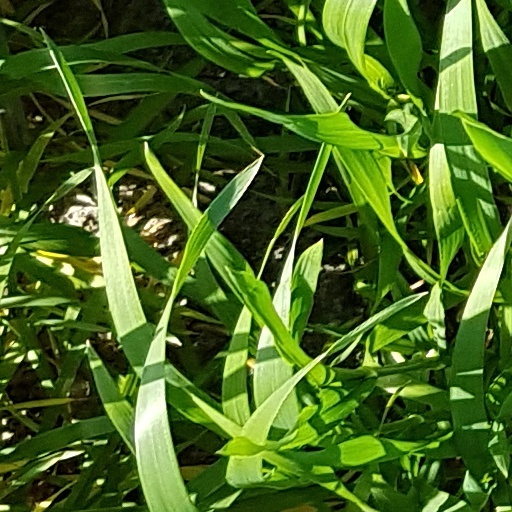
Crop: wheat